Lee-Longsworth House

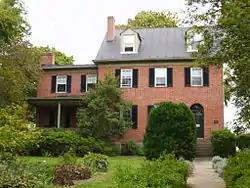

The Lee-Longsworth House in Bolivar, West Virginia, is an example of the transition from Georgian style architecture to the Federal style. It preserves significant features of interior woodwork, and is associated with the Lee family of Virginia. The property was in 1799 leased by its then owner, Thomas Wilson, to the US Government. At some point after that time, the property was purchased by Richard B. Lee, his wife Elizabeth, Edmond I. Lee and Walton Jones to Ferdinando Fairfax for $3000, subject to the government lease.